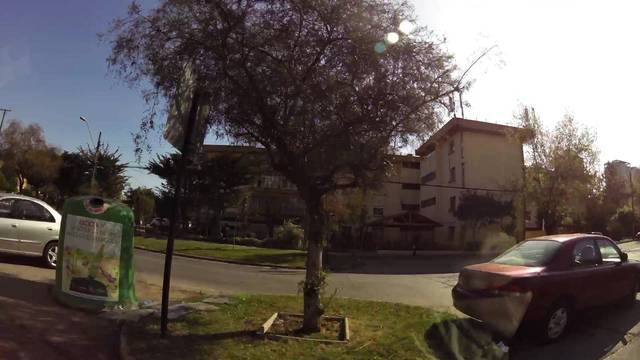
Region: Chile
Coordinates: -33.466, -70.622